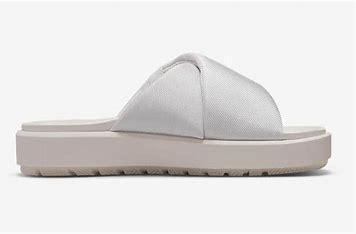
Brand: Jordan
Model: Sophia